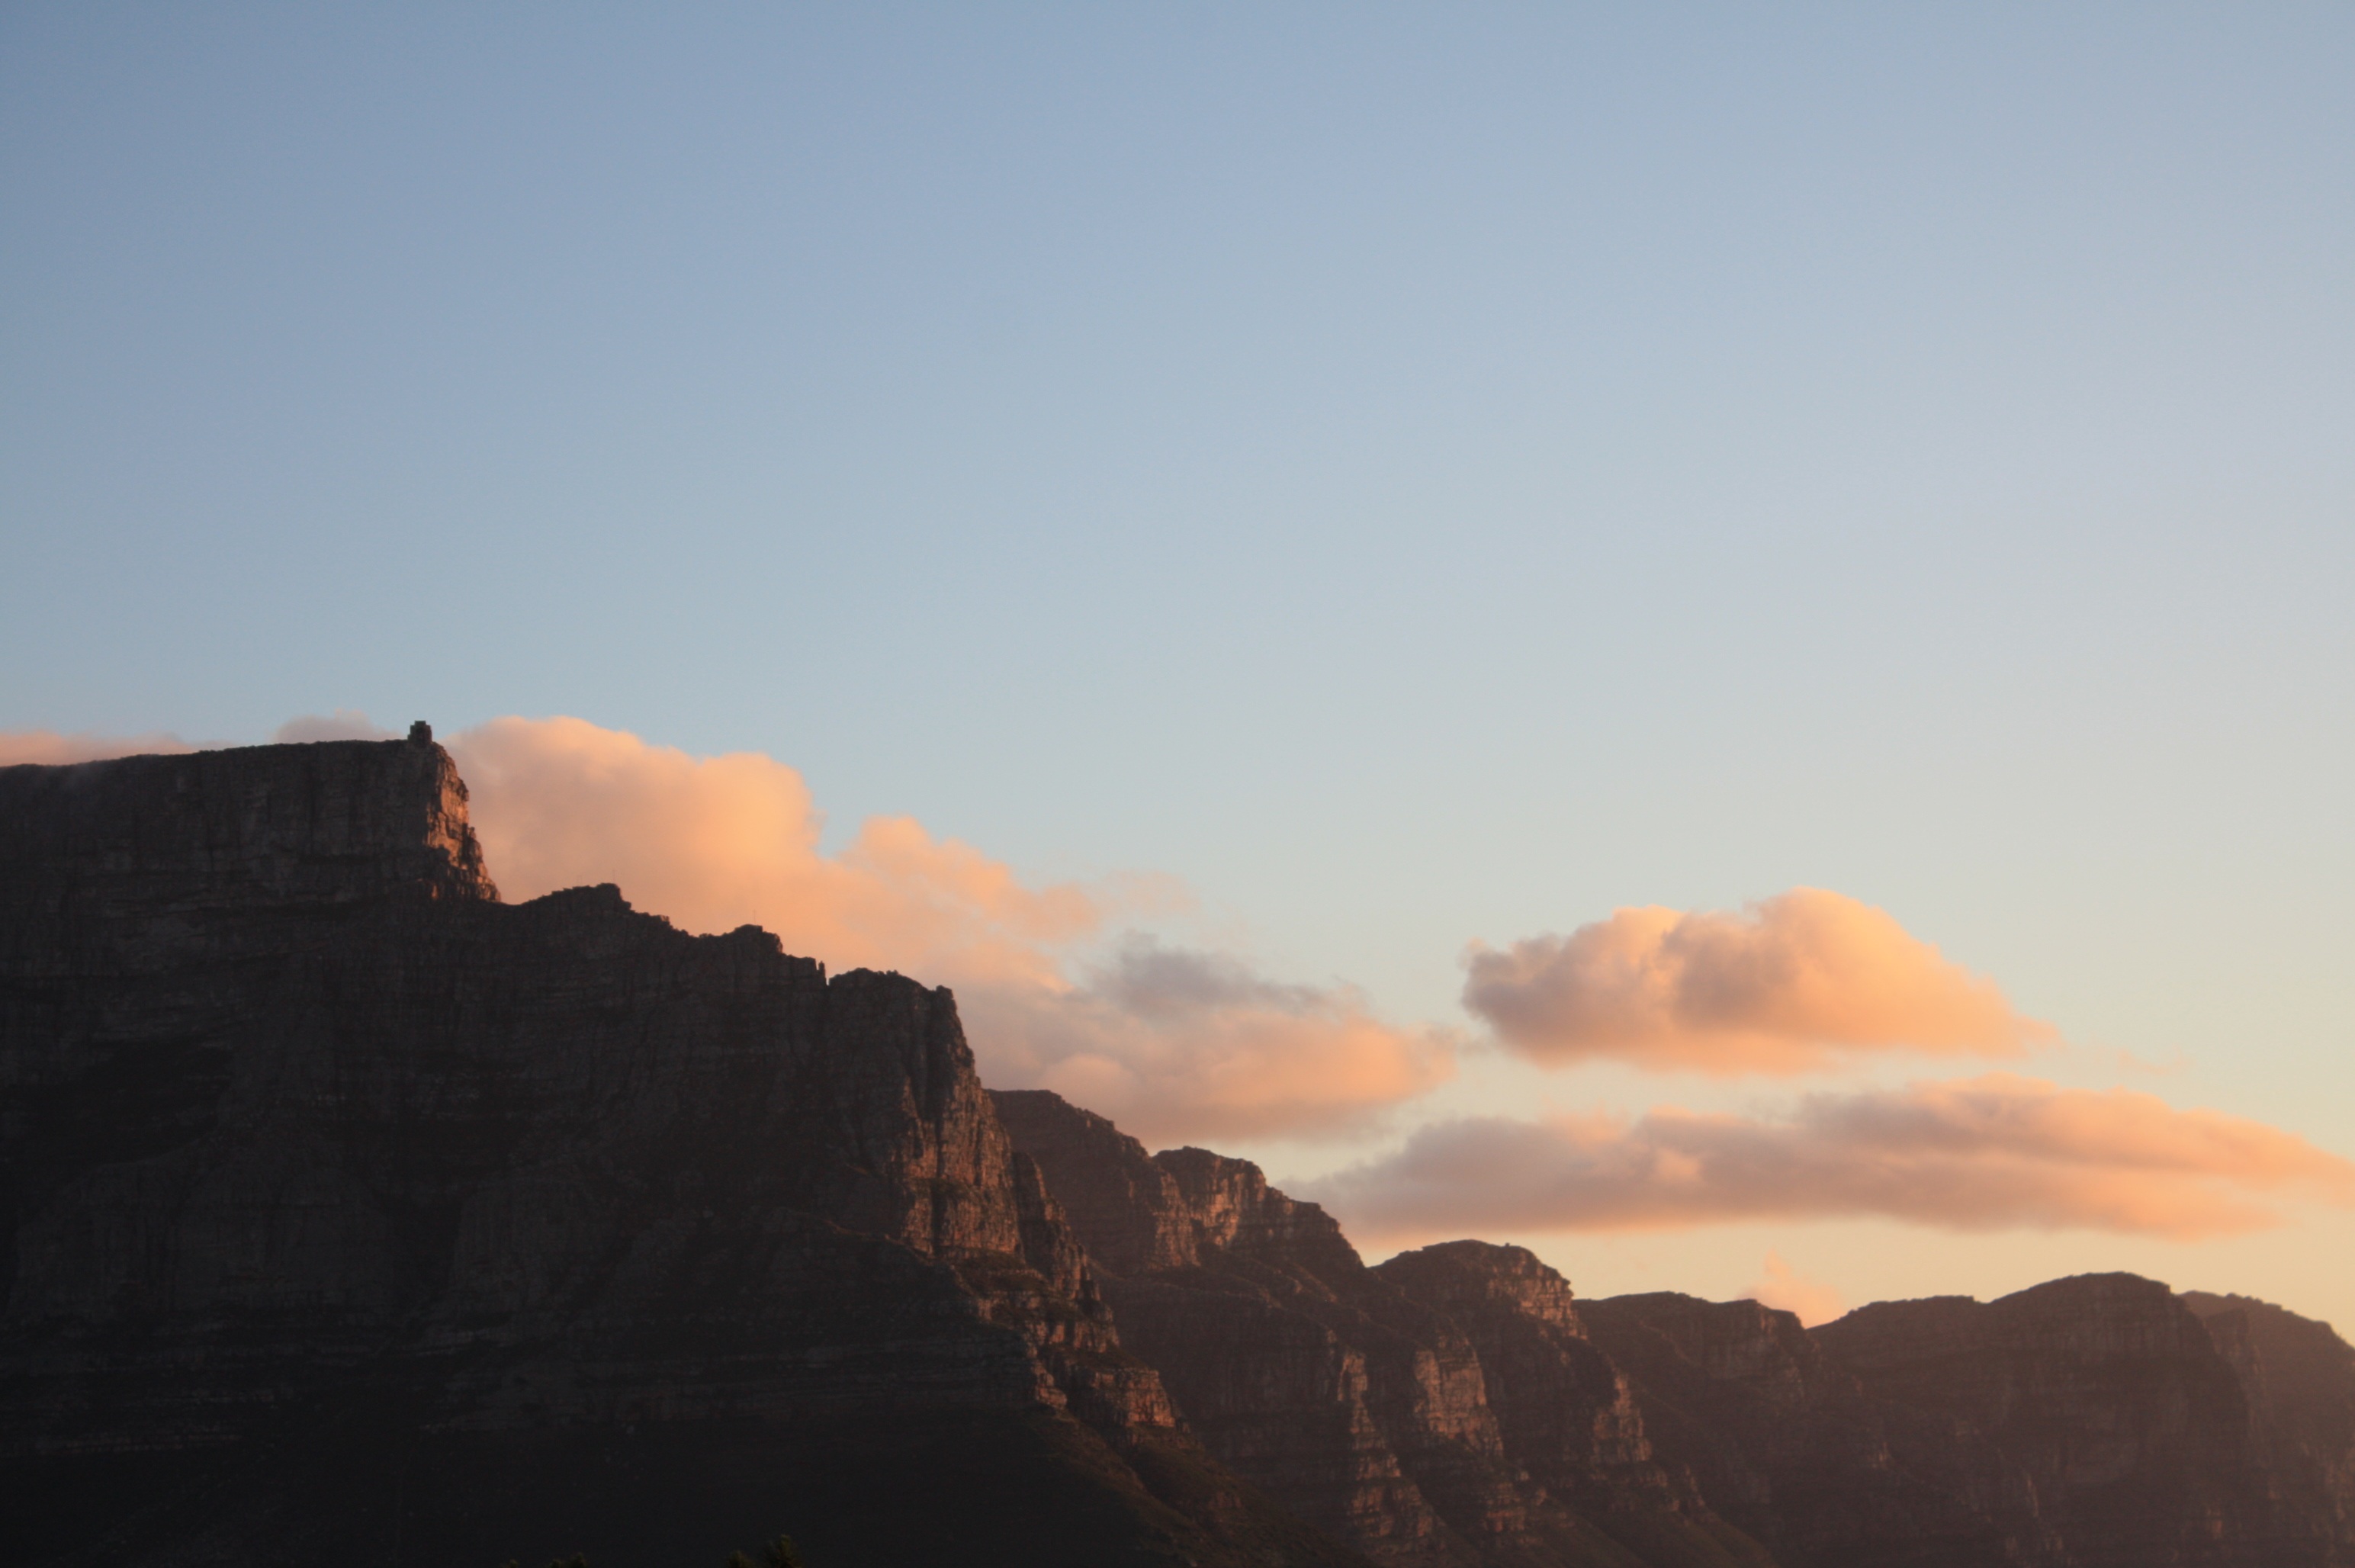
landscape, sea, rock, horizon, mountain, cloud, sky, sunrise, sunset, sunlight, morning, hill, dawn, mountain range, panorama, travel, cliff, dusk, evening, terrain, table mountain, summit, south africa, landform, cape town, geographical feature, atmospheric phenomenon, atmosphere of earth, mountainous landforms